The Cage (Abraham book)

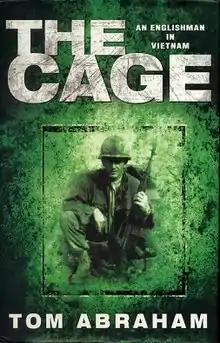

The Cage is a 2002 book by Tom Abraham. The work centers on his time spent serving in the United States Army in Vietnam and thereafter, and it caused controversy among veterans of the war when it was revealed that he had never been missing from his unit as claimed in the book.